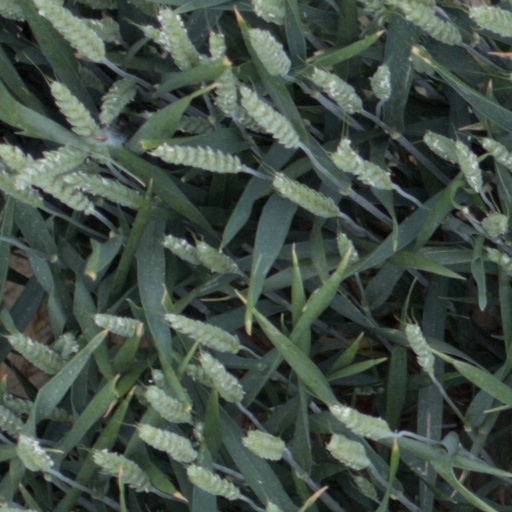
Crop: wheat